Hotel Die Port van Cleve

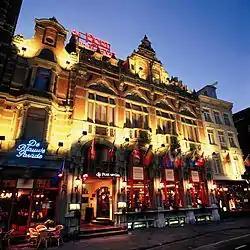
Monumental facade of Hotel Die Port van Cleve

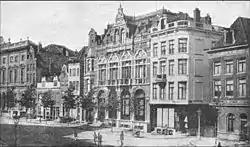
Historic picture of Hotel Die Port van Cleve & Nieuwezijds Voorburgwal

Hotel Die Port van Cleve is a historical 4-star hotel on the Nieuwezijds Voorburgwal in Amsterdam. The hotel is situated in the centre of Amsterdam, immediately north of the Magna Plaza shopping centre, and west of the Royal Palace on the Dam Square.